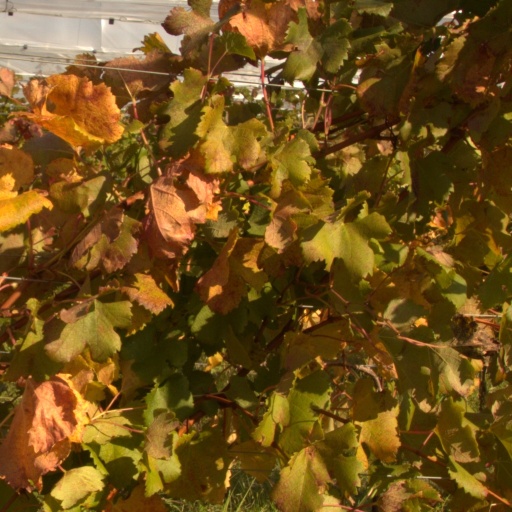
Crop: grape